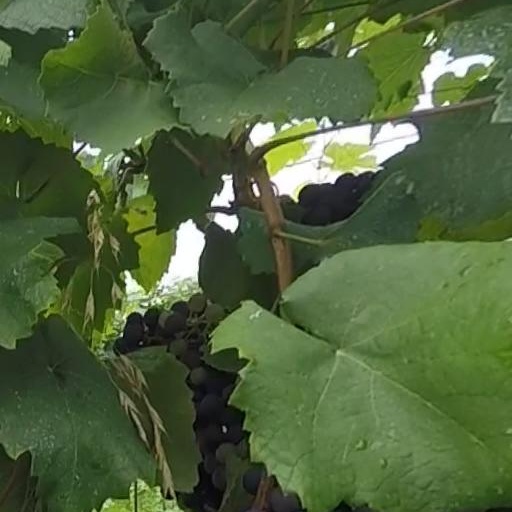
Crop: grape